Gobi bear

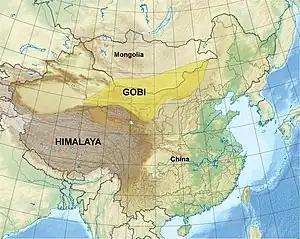
Displays the habitat of the Gobi Bear and the location of the desert in Mongolia.

The Gobi bear (Ursus arctos gobiensis), known in Mongolian as the "Mazaalai", is a subspecies of the brown bear ("Ursus arctos") that is found in the Gobi Desert of Mongolia. It is listed as critically endangered by the Mongolian Redbook of Endangered Species and by IUCN standards. Currently, there are only 51 (95% CI: 40 - 51) bears left in the Mongolian Gobi Desert; through long-term genetic monitoring it is known that the population is relatively stable, however, the sex ratio is highly skewed towards males. Gobi bears are separated by enough distance from other brown bear populations to achieve reproductive isolation. In 1959, hunting of the animal was prohibited in order to preserve the dying subspecies.